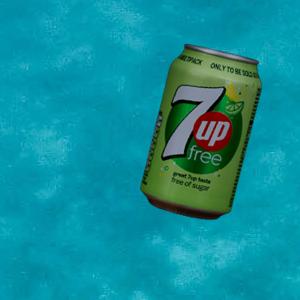
Label: cans